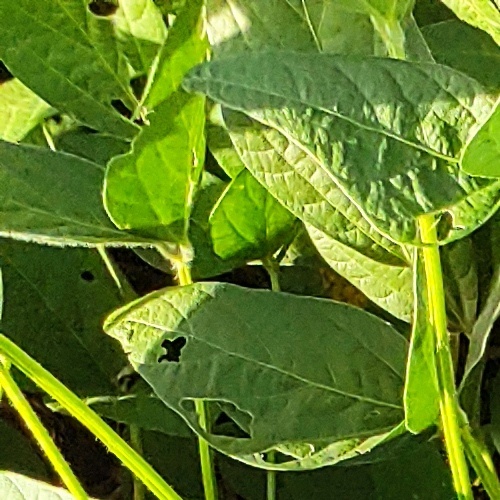
Label: Caterpillar